Sleepy LaBeef

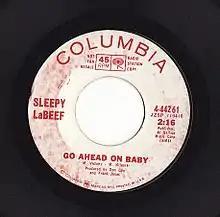
"Go Ahead on Baby" by Sleepy LaBeef, Columbia late 1960s

LaBeef was born in Smackover, Arkansas, the youngest of 10 children. The family name was originally LaBoeuf. He was raised on a farm growing cotton and watermelons, and received the nickname "Sleepy" because he had a lazy eye.